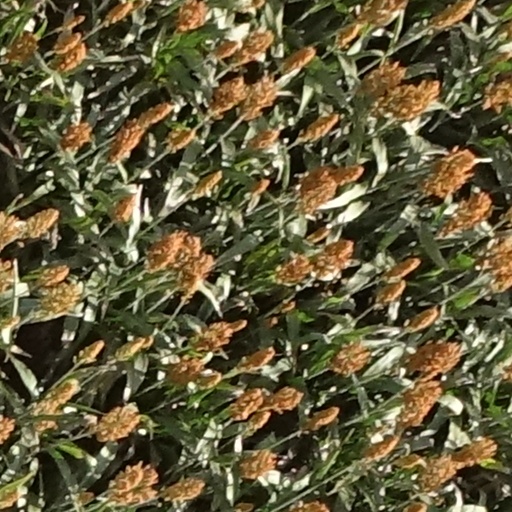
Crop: sorghum